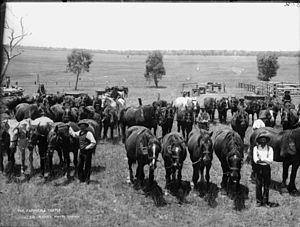
L'histoire du cheval au XXᵉ siècle est marquée par un profond changement dans la relation entre l'humain et le cheval. Dans les pays développés, l'animal militaire et utilitaire du début du siècle voit son utilisation réorientée vers le loisir et la compétition sportive. Dans cette époque d'un des trois grands bouleversements de cette relation, Jean-Pierre Digard voit une rupture majeure de l'histoire des sociétés humaines. Le statut utilitaire du cheval existait depuis le Néolithique. Les conséquences de cette rupture se manifestent notamment en termes de cadre et de rythme de vie.